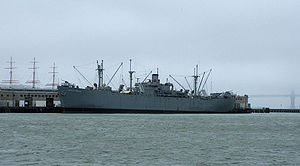
Liberty-skib / Historie og tjeneste / Efter krigen
Jeremiah O'Brien
Liberty-skib er betegnelsen på en skibstype som i stort tal blev bygger i USA under den 2. verdenskrig. Skibene blev bygget efter engelsk model, men blev tilpasset amerikanske forhold. De var billige og hurtige at bygge, og blev et symbol på USA’s industrielle formåen.